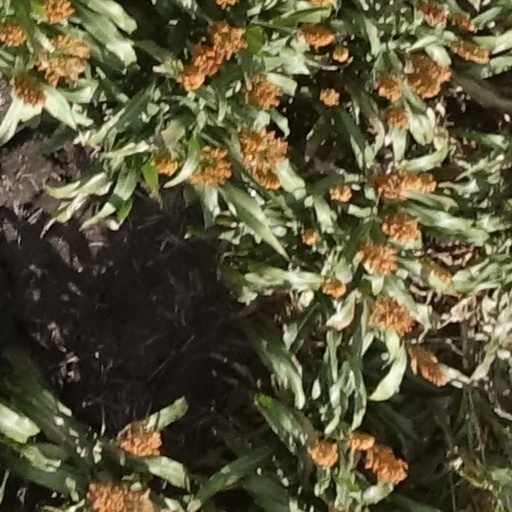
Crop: sorghum